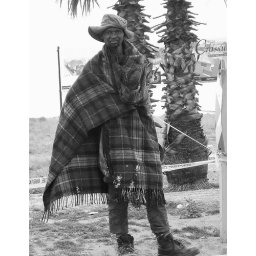
The man on the corner in black and white